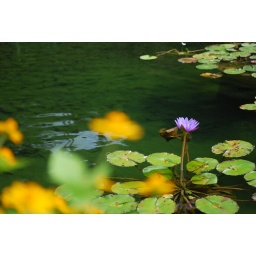
the yellow flower in the front